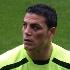
Age: 25